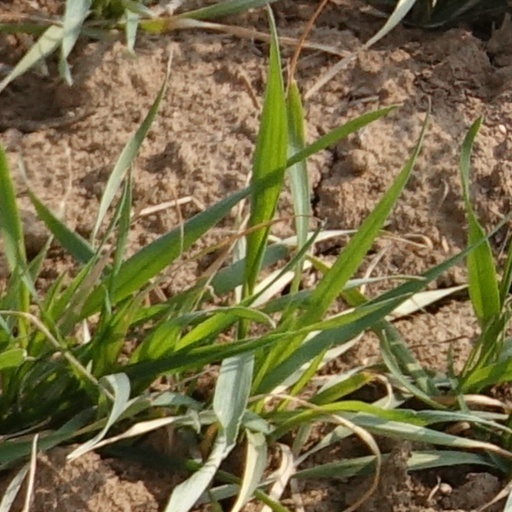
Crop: wheat